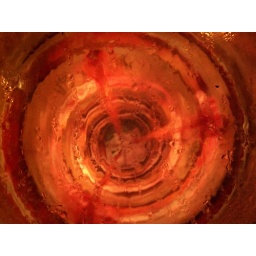
Bewegende kunst van sproeiende rode vloeistof. Gemaakt door Thom Puckey in 1989 (Museum van Moderne Kunst in Arnhem)